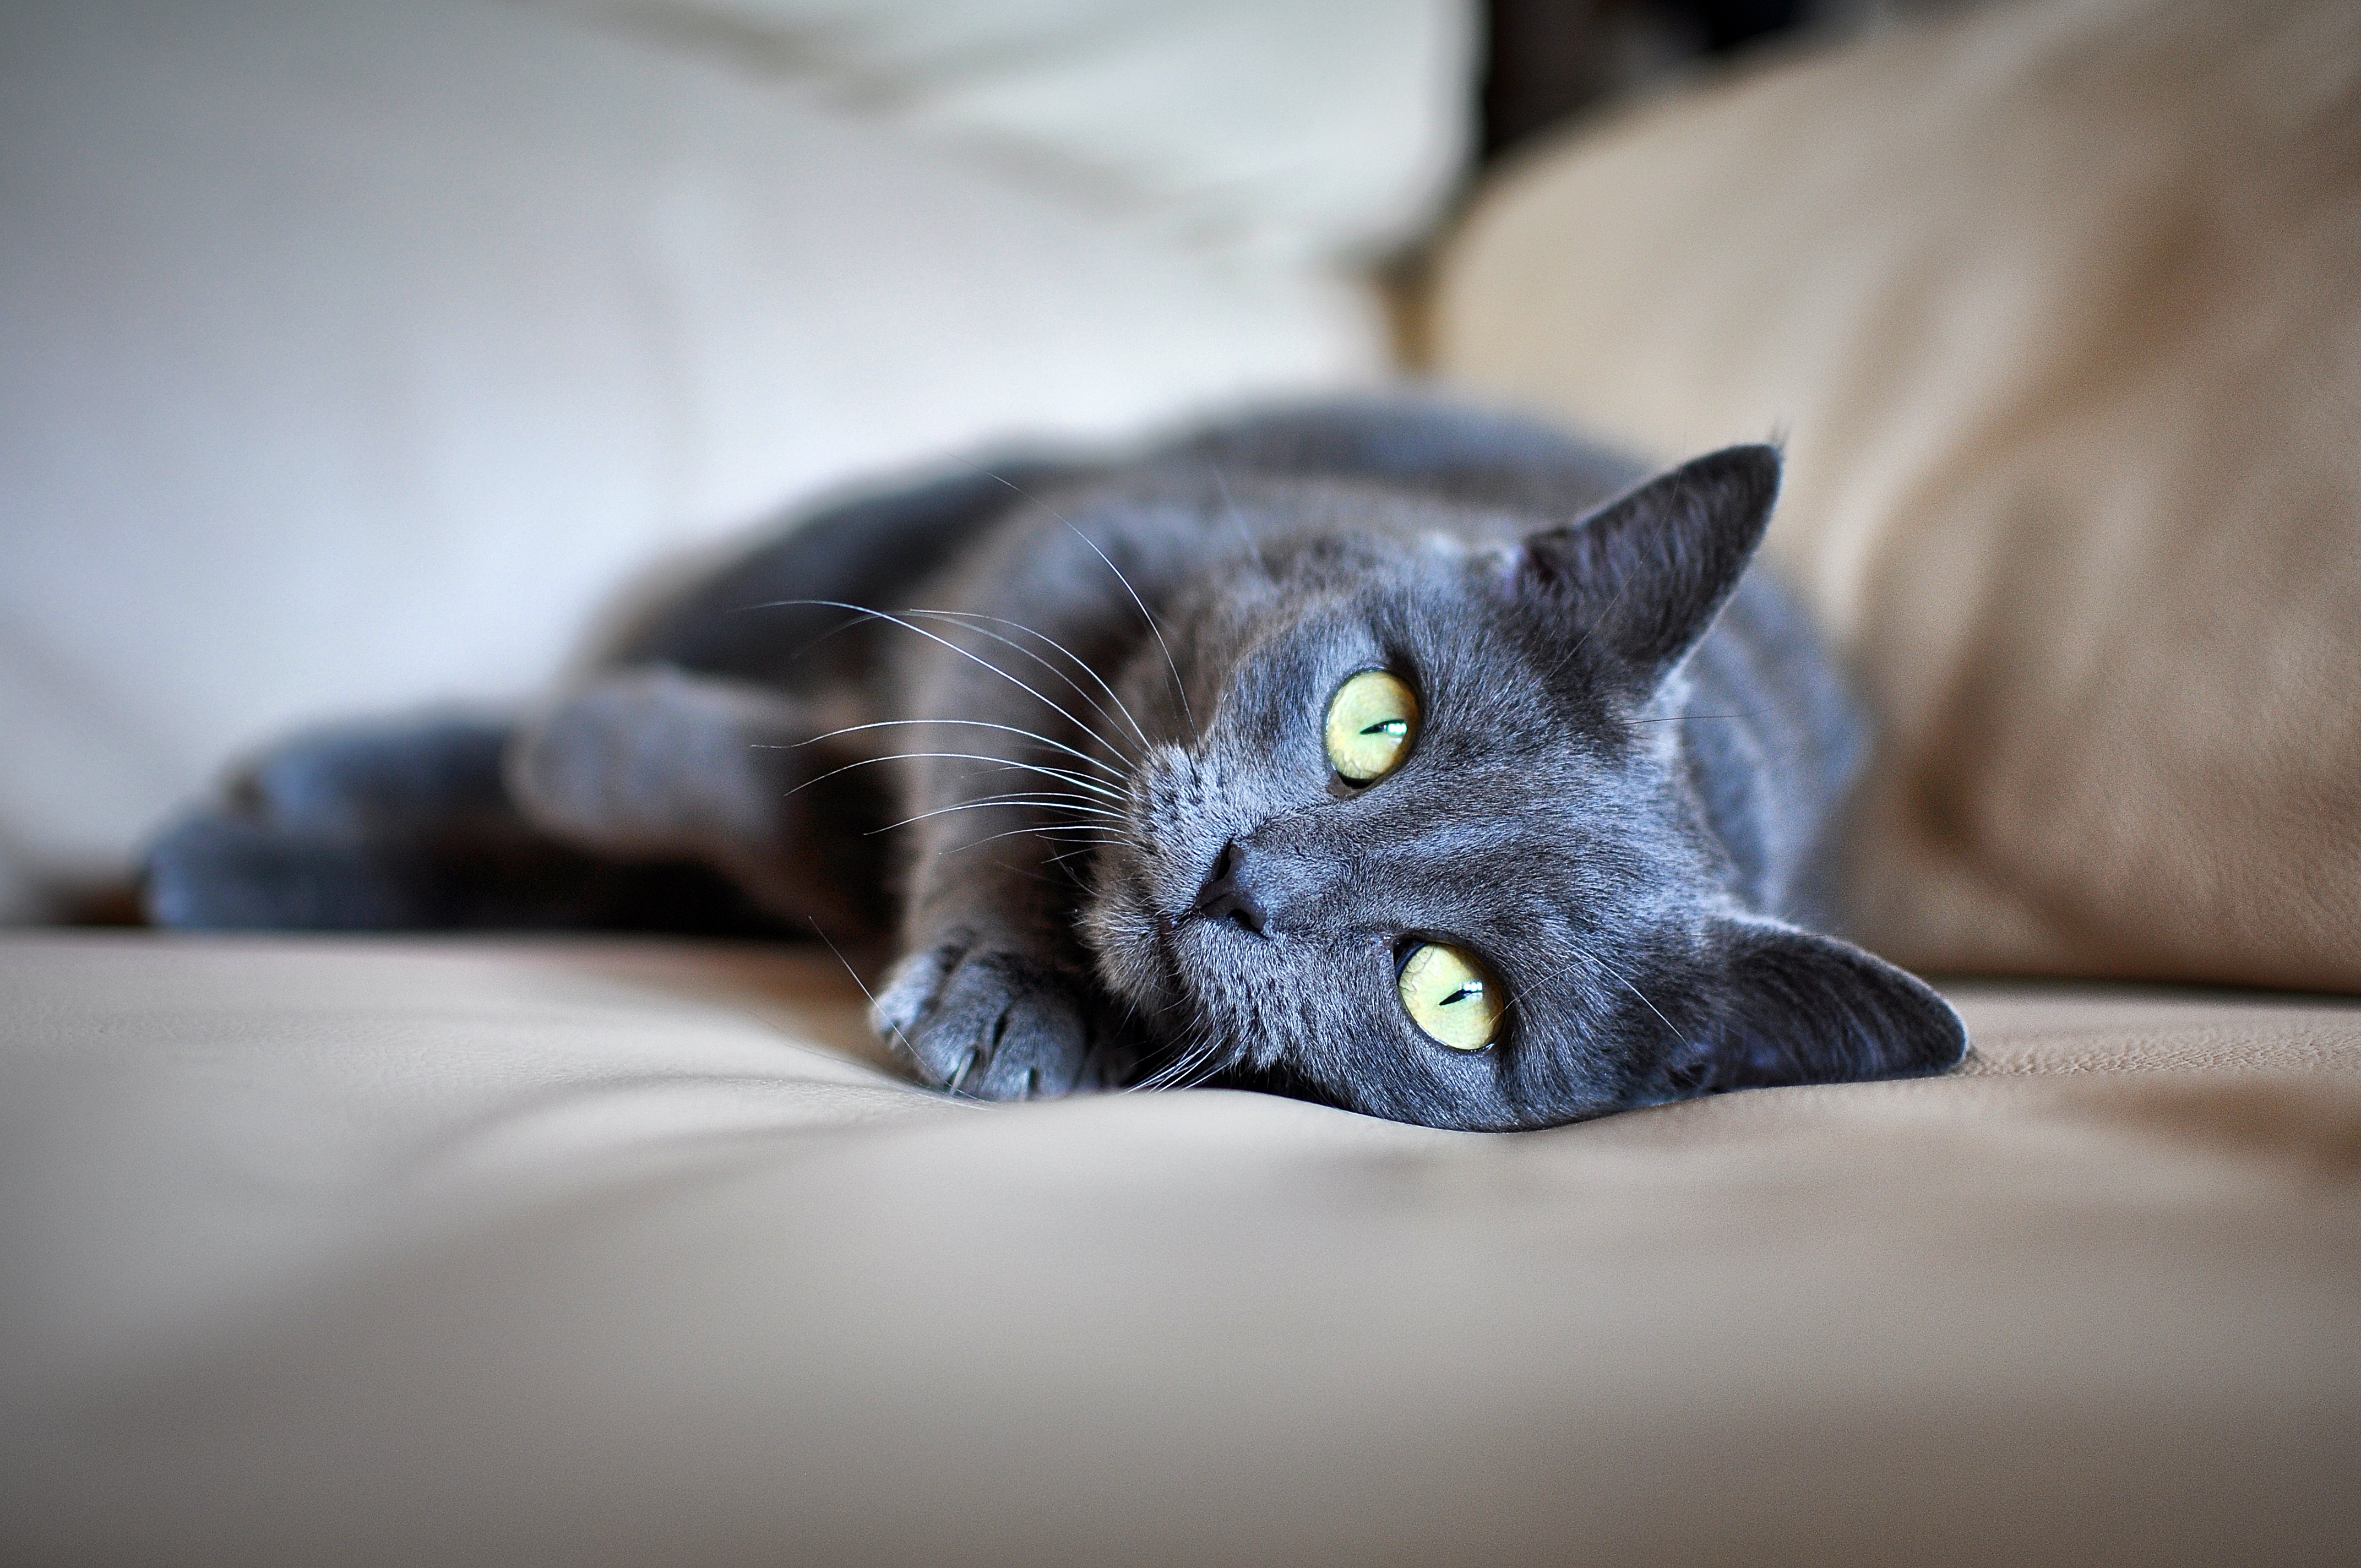
pet, kitten, cat, mammal, blue, black, close up, nose, whiskers, vertebrate, lying, green eyes, grey fur, small to medium sized cats, cat like mammal